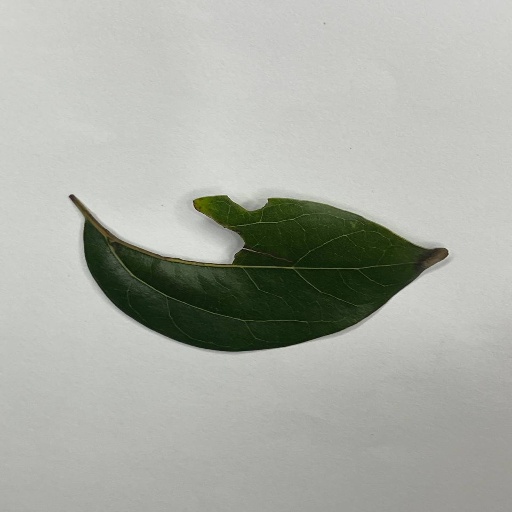
Species: Camphor
Leaf condition: Shot Hole